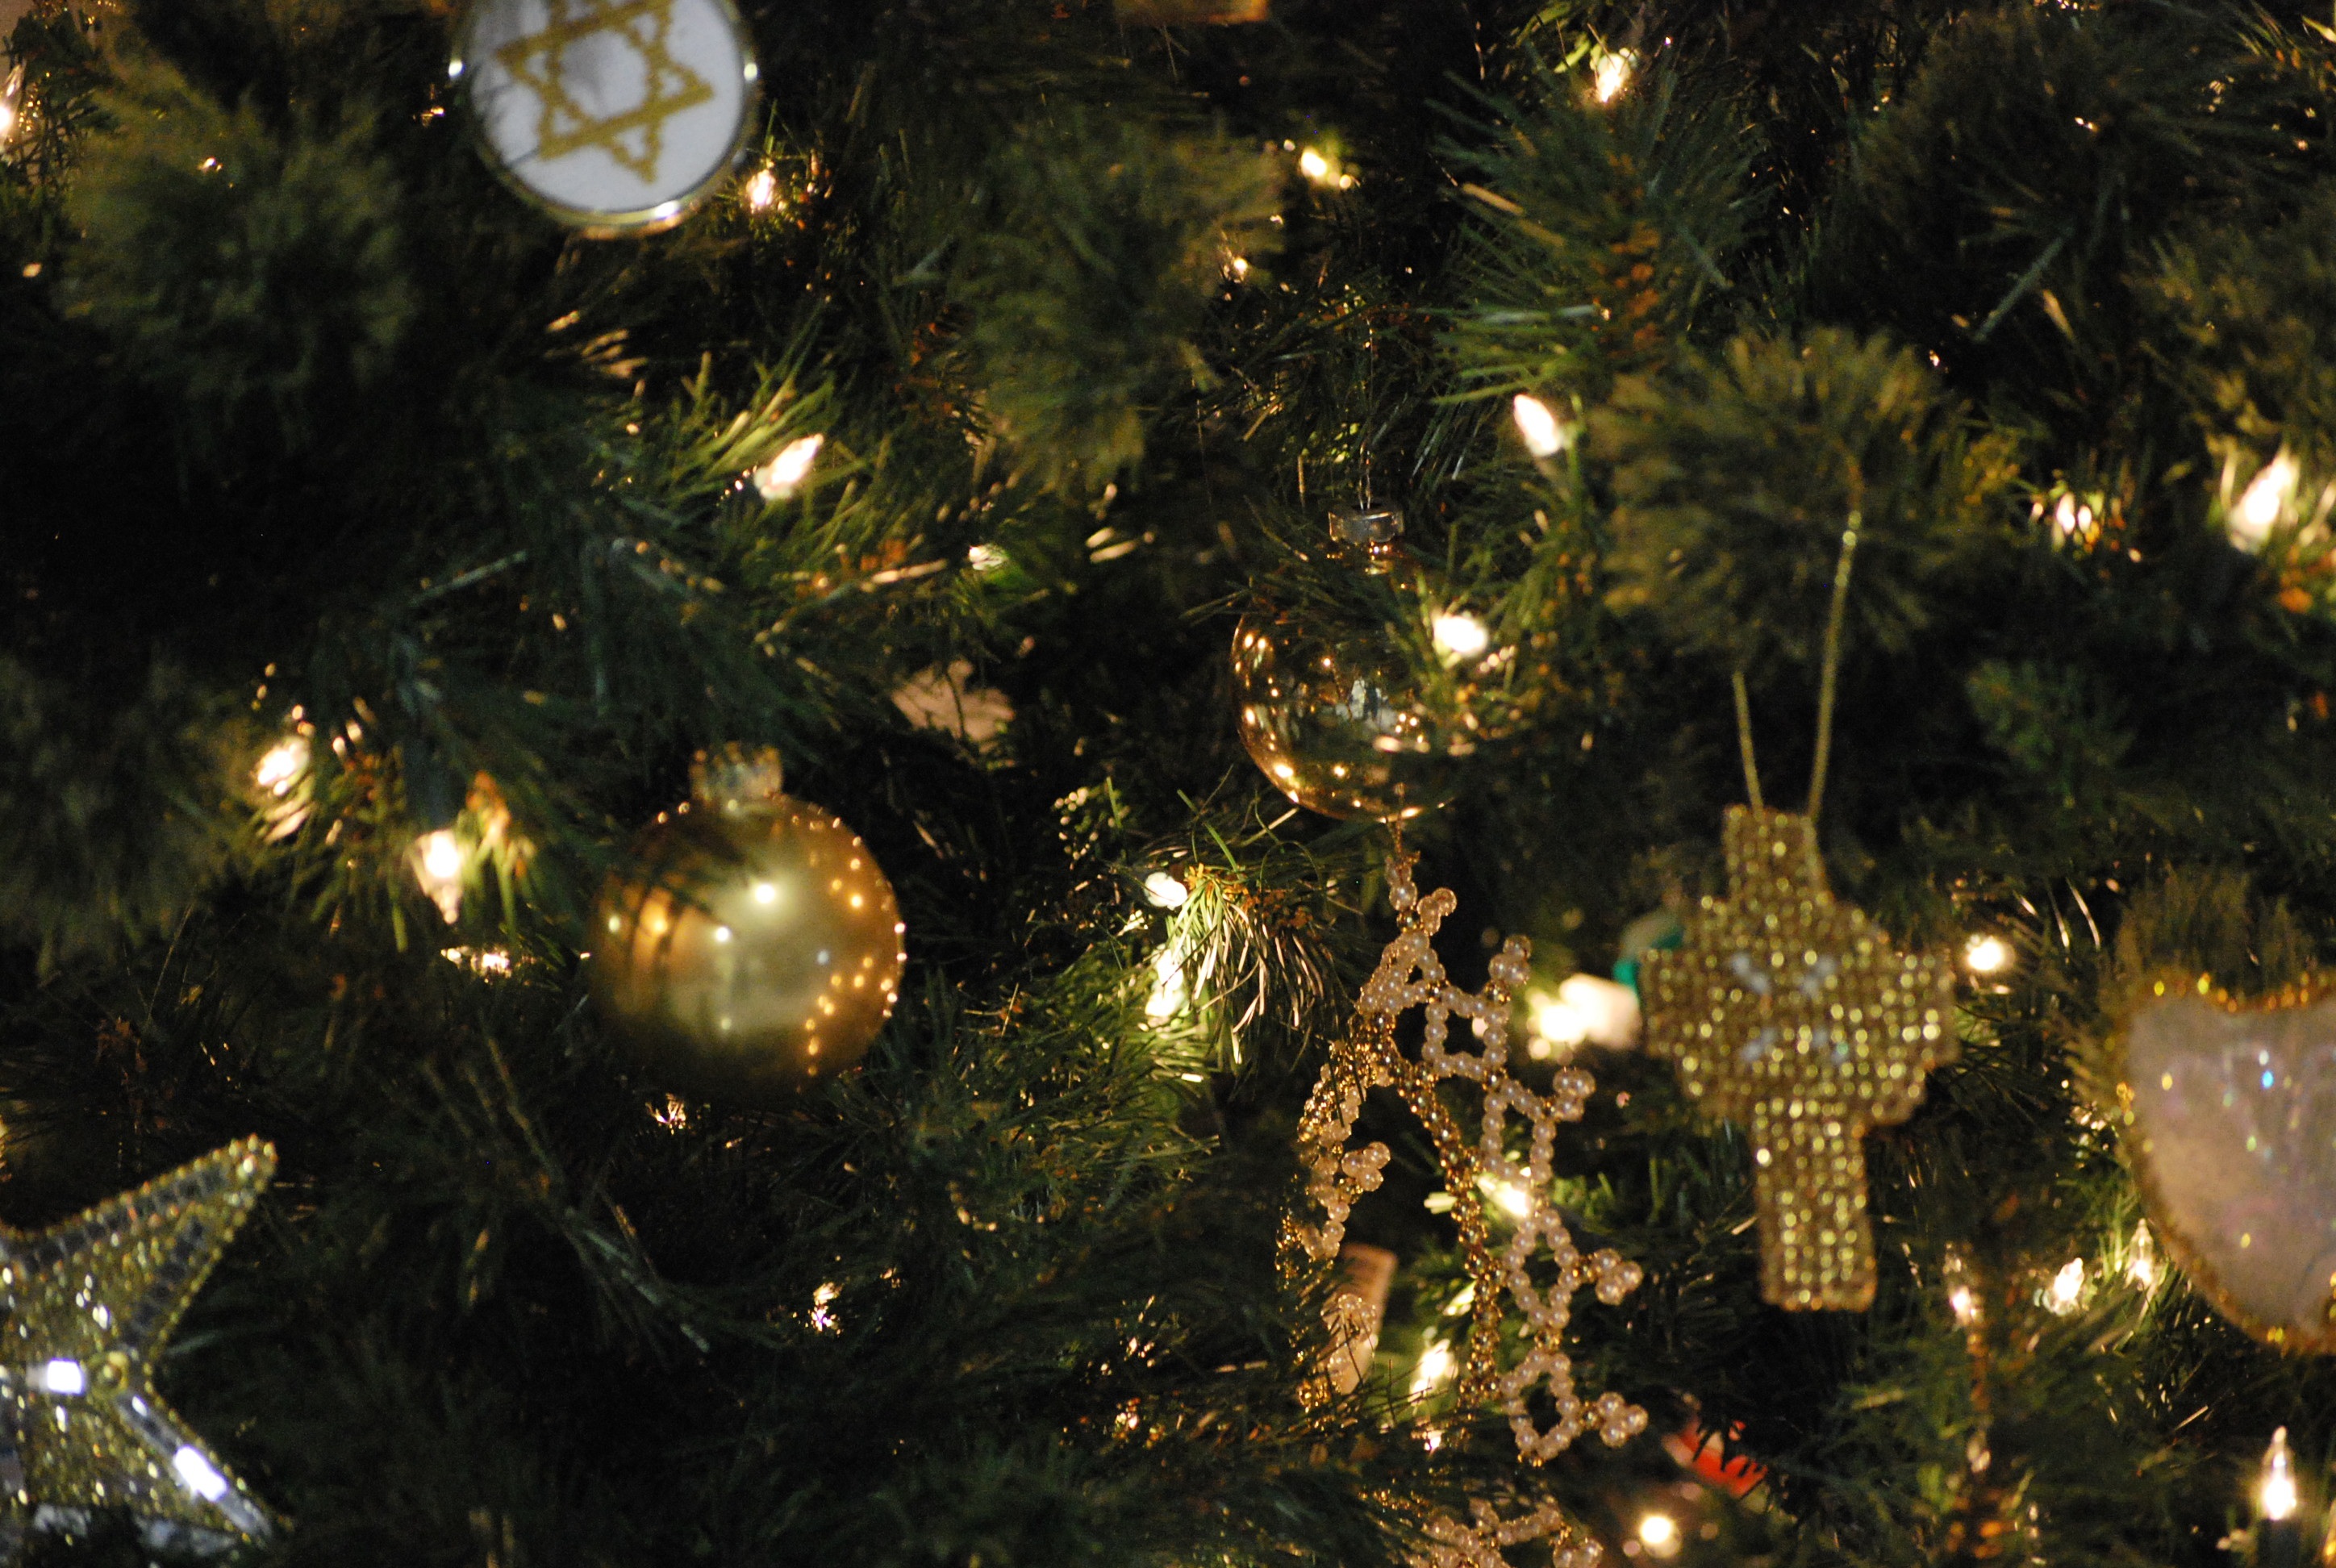
tree, branch, winter, night, celebration, holiday, glow, cross, christmas, christmas tree, ornament, christmas decoration, lights, seasons, december, decorations, christmas lights, woody plant